Red hair

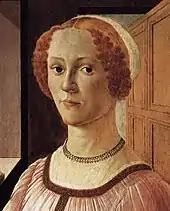
"Portrait of a Lady", 1470–1475, by Sandro Botticelli

Melanin in the skin aids UV tolerance through sun tanning, but fair-skinned persons lack the levels of melanin needed to prevent UV-induced DNA-damage. Studies have shown that red hair alleles in MC1R increase freckling and decrease tanning ability. It has been found that Europeans who are heterozygous for red hair exhibit increased sensitivity to UV radiation.